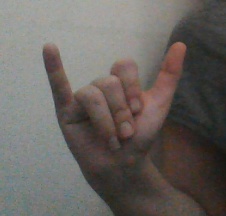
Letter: ya